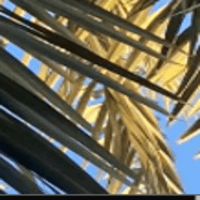
Label: Healthy sample